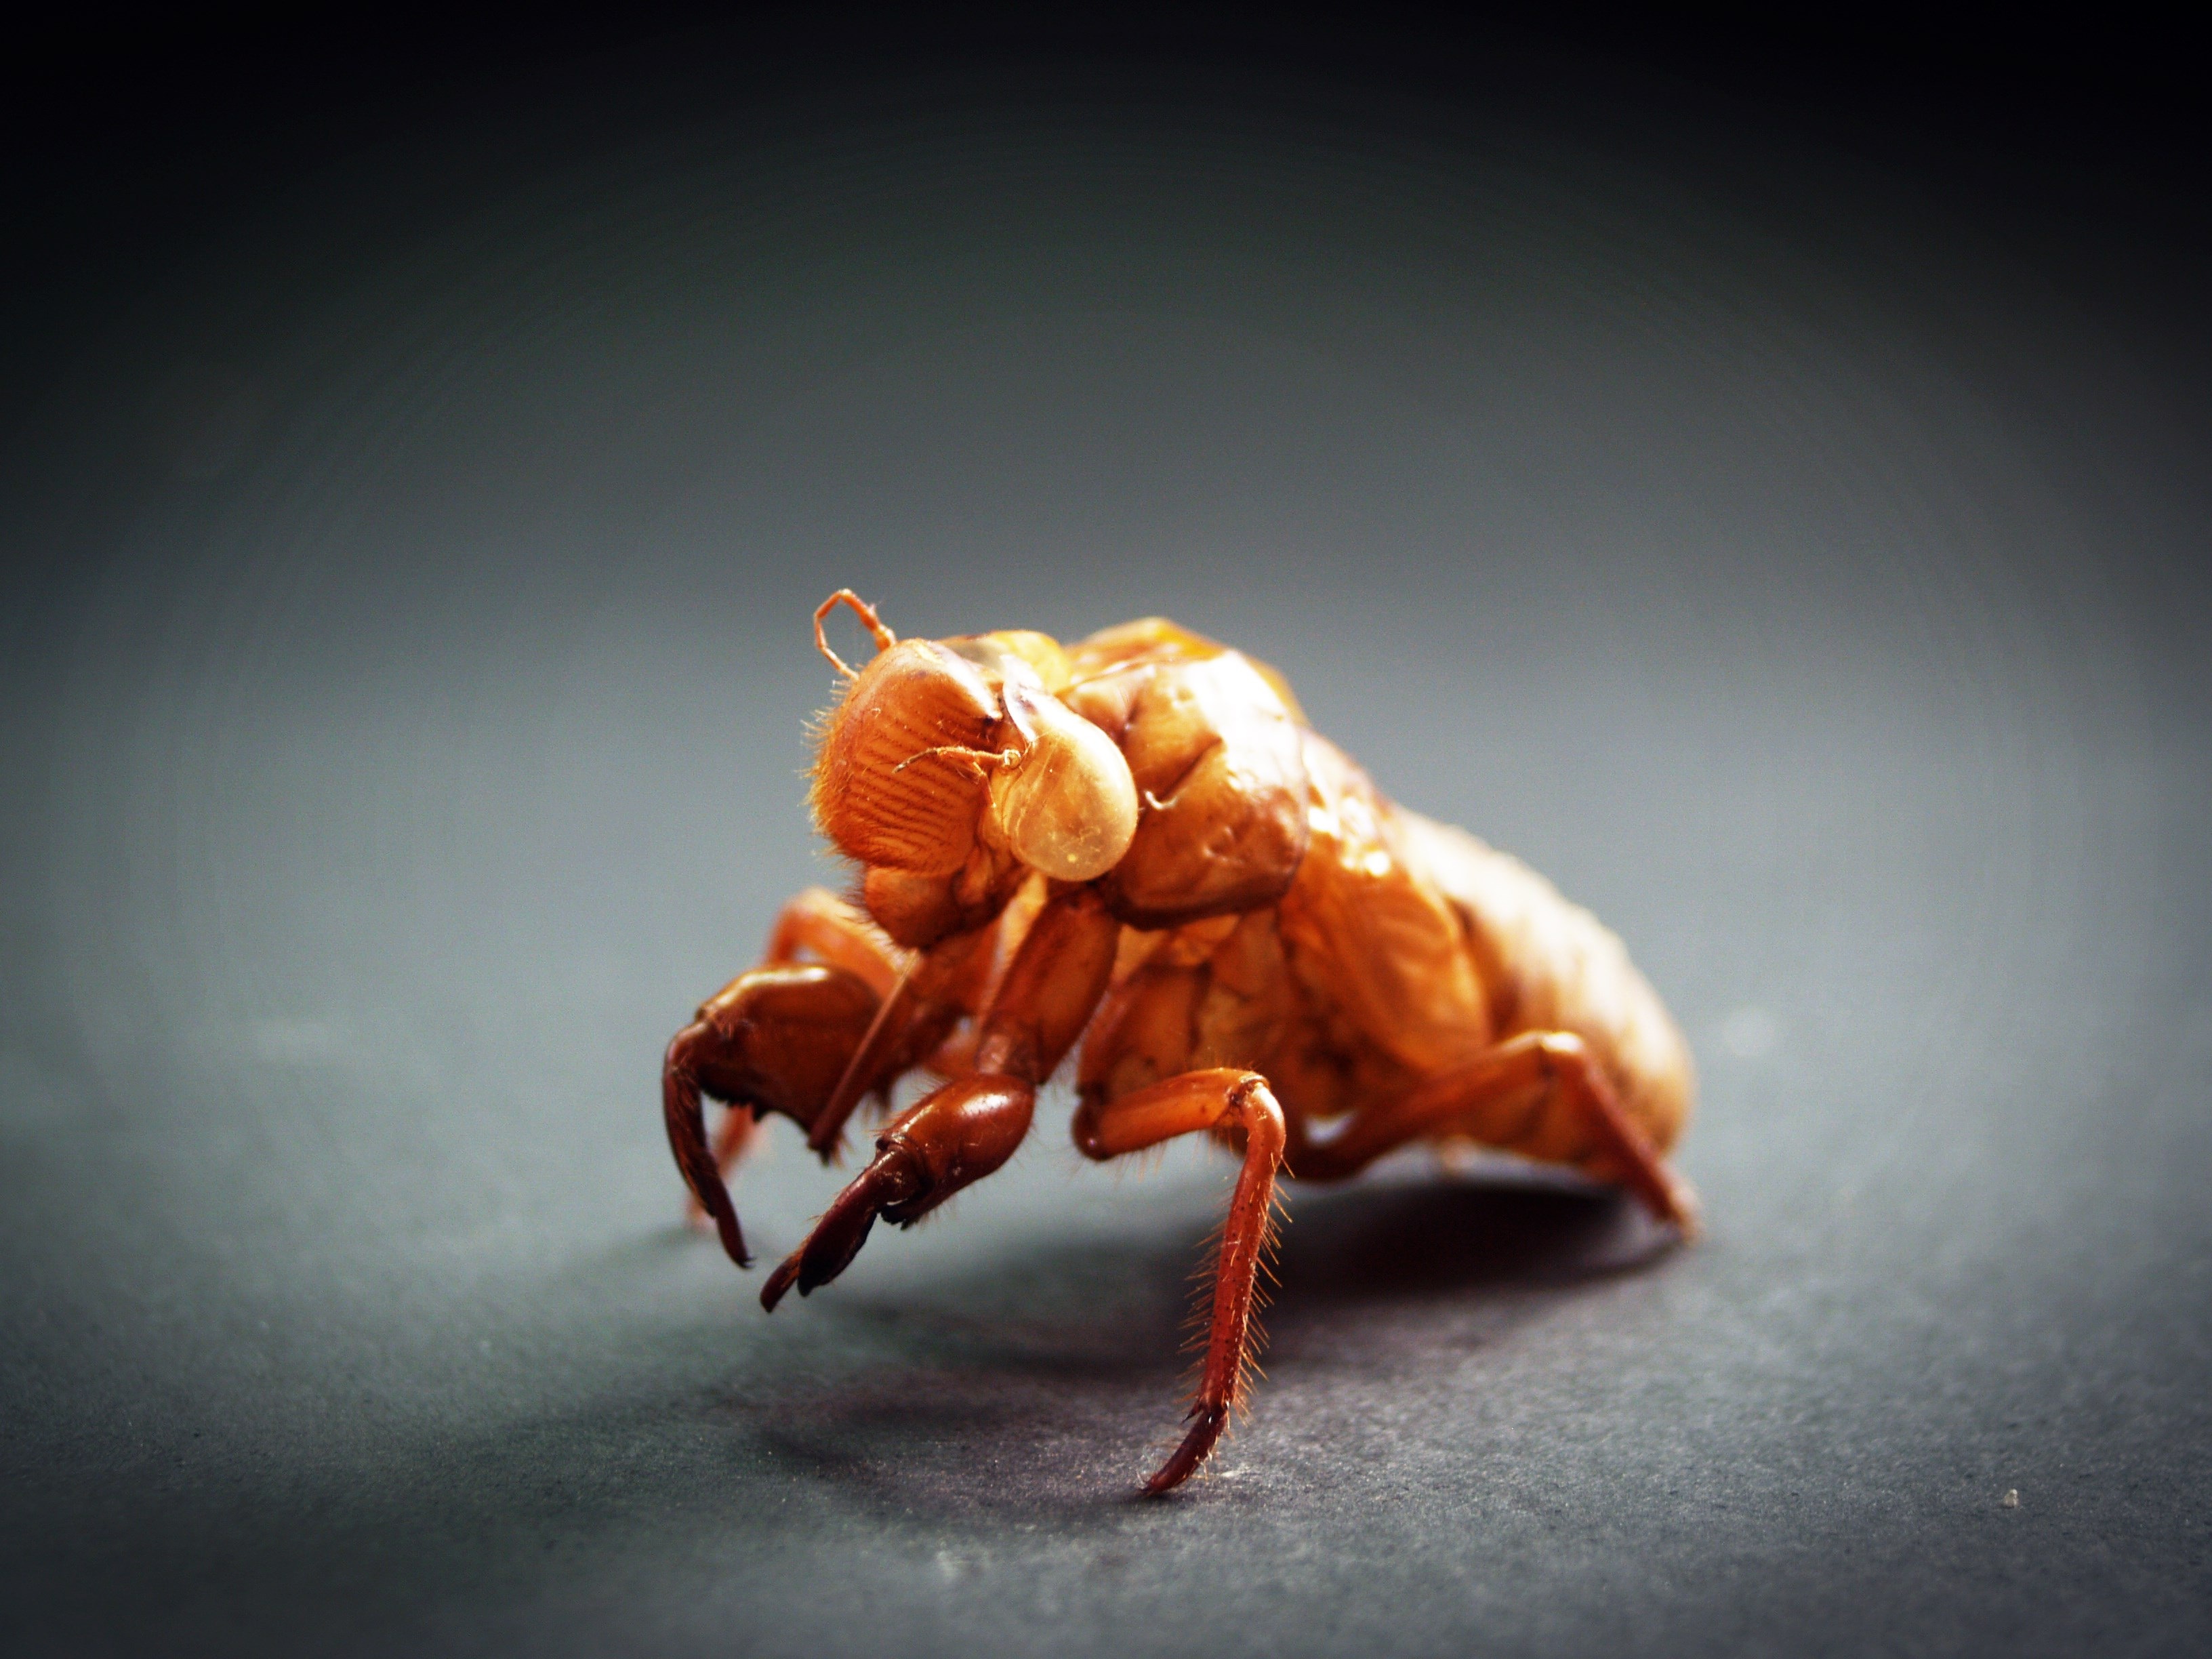
tree, nature, forest, grass, branch, abstract, white, photography, leaf, petal, old, animal, fly, summer, bark, dry, wildlife, wild, leg, environment, antenna, green, chinese, red, insect, macro, natural, brown, bug, colorful, closeup, dead, close, holding, fauna, shell, cycle, invertebrate, life, cricket, close up, crawl, background, wings, eye, sound, creepy, age, detail, pest, animalia, slough, macro photography, arthropod, cicada, magnify, molt